Talmudic academies in Babylonia

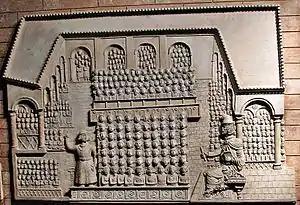
A depiction of Rabbi Ashi teaching at the Sura Academy

The Talmudic academies in Babylonia, also known as the Geonic academies, were the center for Jewish scholarship and the development of Halakha during the Geonic era (from c. 589 to 1038 CE; Hebrew dates: 4349 AM to 4798 AM) in what is called "Babylonia" in Jewish sources. This term is neither geopolitically nor geographically identical with the ancient empires of Babylonia, since the Jewish focus of interest has to do with the Jewish religious academies, which were mainly situated in an area between the rivers Tigris and Euphrates and primarily between Pumbedita (modern Fallujah, a town west of Baghdad), and Sura, a town farther south down the Euphrates. At the time this area was part of the region known as Asōristān (under the Sasanian Empire) or Iraq (under the Muslim caliphate until the 11th century).